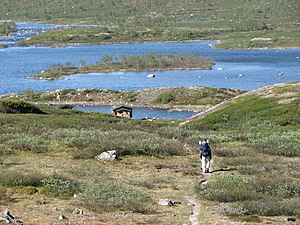
Nordkalottleden
Nordkalottleden passerer søen Meekonjärvi i Finland.
Nordkalottleden er en afmærket sti der går gennem de nordligste dele af Norge, Sverige og Finland. Stien er i alt 800 kilometer lang, fra Kautokeino i Finnmark til Sulitelma i Nordland. En alternativ rute ender i Kvikkjokk i Sverige.